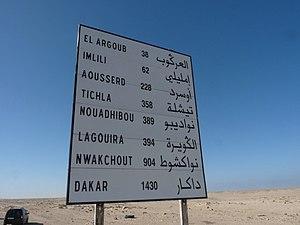
103-Dakhla
La route nationale 1 ou N1, est une route nationale marocaine de 2 379 km reliant les deux extrémités nord et sud du royaume du Maroc de Tanger à Lagouira.